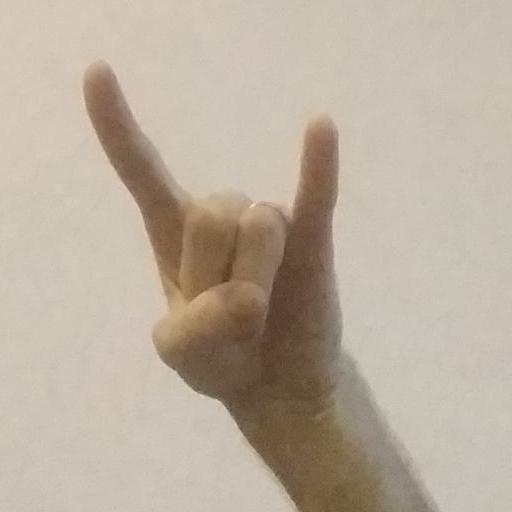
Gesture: rock